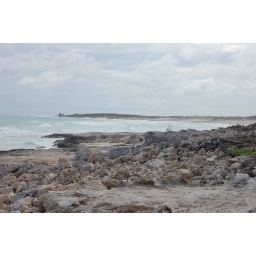
All the stones were deposited by Hurricanes, the beach used to be entirely smooth sand.